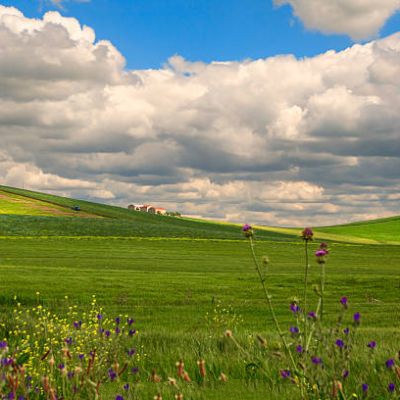
Cloud type: Nimbostratus (Ns)